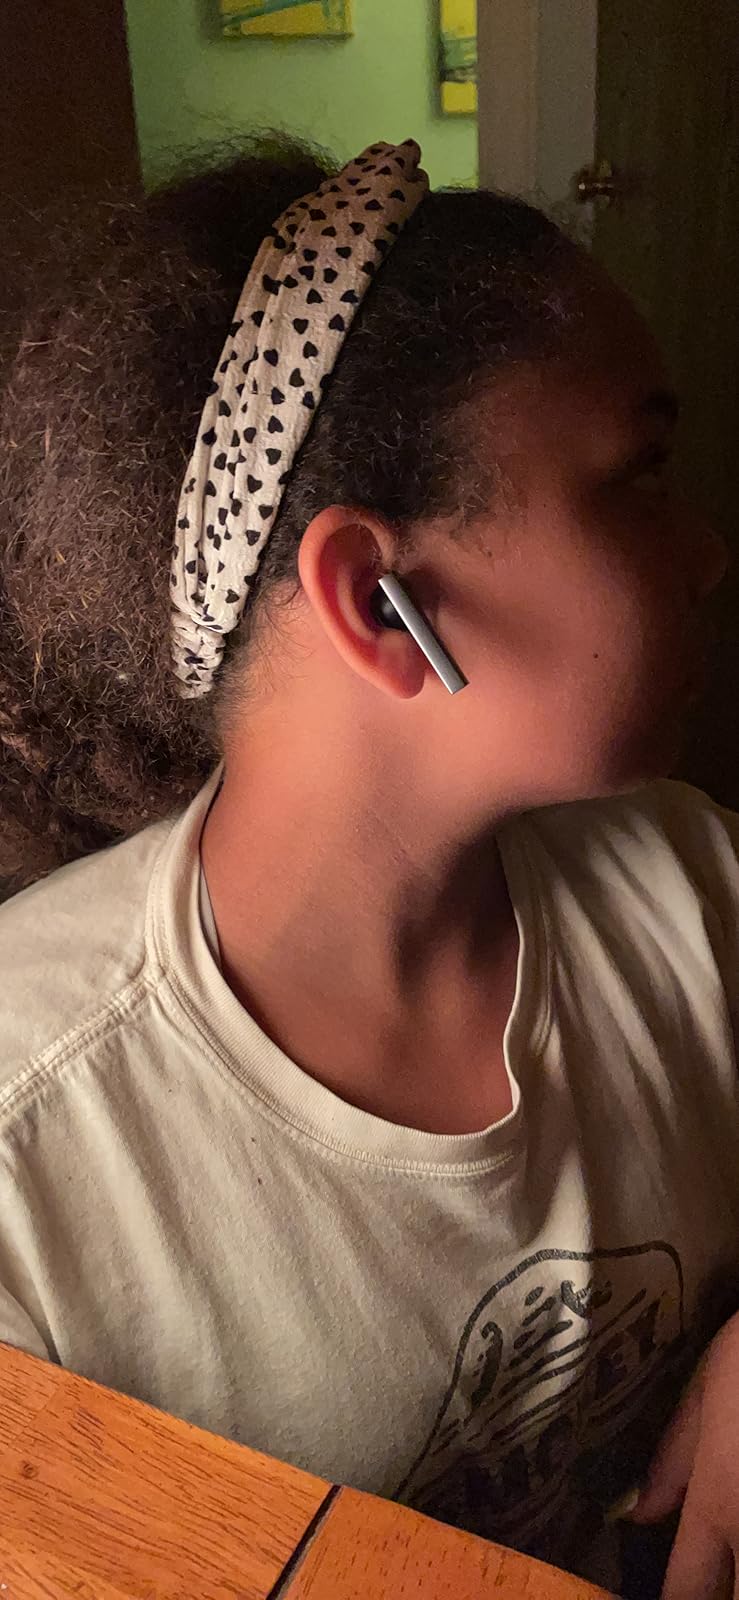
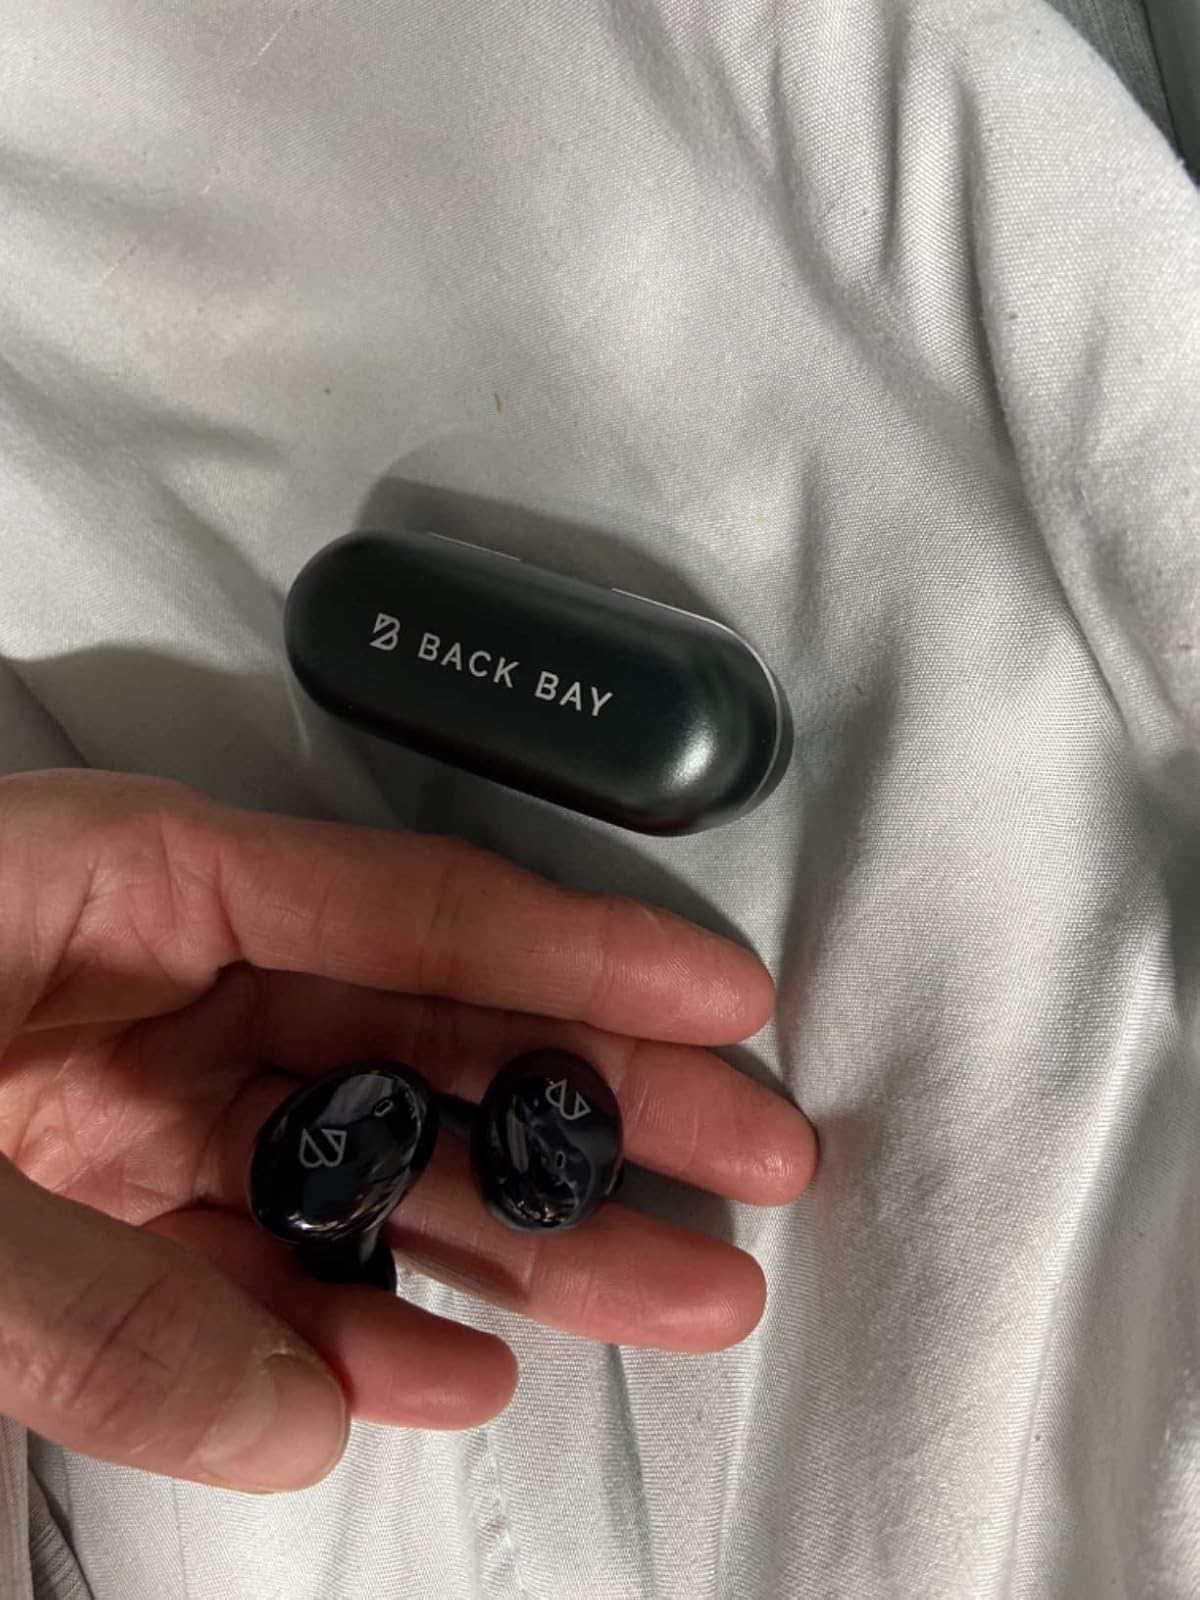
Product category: earbuds
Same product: no